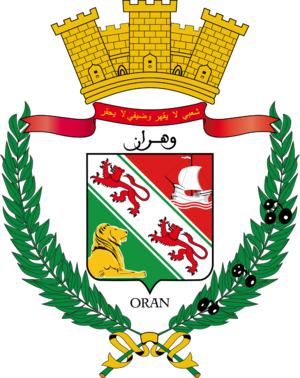
Blason actuel de d'Oran (Algérie), conçu en 1967 Español: Actual escudo de Oran (Argelia), diseñado en 1967
Oran et « la Joyeuse », est la deuxième plus grande ville d’Algérie et une des plus importantes villes du Maghreb. C'est une ville portuaire de la mer Méditerranée, située dans le nord-ouest de l'Algérie, à 432 km de la capitale Alger, et le chef-lieu de la wilaya du même nom, en bordure du golfe d'Oran.
Le « Franc algérien », officiellement appelé « Franc de la région économique d'Algérie », est une ancienne monnaie utilisée en Algérie française de 1848 à 1962, puis en Algérie indépendante de 1962 à 1964, 1 « franc » se subdivisait en 100 « centimes ».
Chronologie de la ville d'Oran, de sa fondation en l'an 902 à nos jours.
Cet article présente les faits saillants de l'histoire d'Oran, une ville portuaire qui est la deuxième plus peuplée d'Algérie.
La saison 2019-2020 du Championnat d'Algérie masculin de handball est la 58ᵉ édition de la compétition.